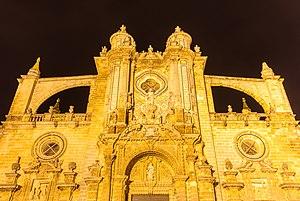
La cathédrale du Saint-Sauveur est une cathédrale catholique située dans la ville de Jerez de la Frontera, dans la communauté autonome d'Andalousie en Espagne. Elle est le siège du diocèse d'Asidonia-Jerez